Luxembourg

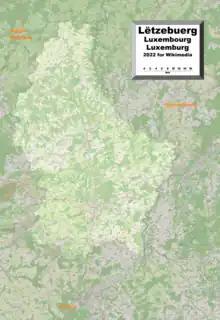
The largest towns are Luxembourg, Esch-sur-Alzette, Dudelange, and Differdange.

The Luxembourgish army is mostly based in its casern, the "Centre militaire Caserne Grand-Duc Jean" on the "Härebierg" in Diekirch. The general staff is based in the capital, the "État-Major". The army is under civilian control, with the grand duke as Commander-in-Chief. The Minister for Defense, Yuriko Backes, oversees army operations. The professional head of the army is the Chief of Defense, who answers to the minister and holds the rank of general.